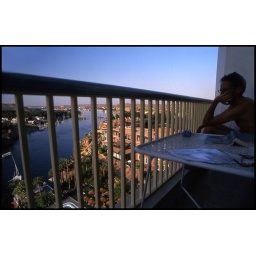
view from our balcony on the 8th floor in the New Cataract Hotel... What you call a room with a view !!!!!